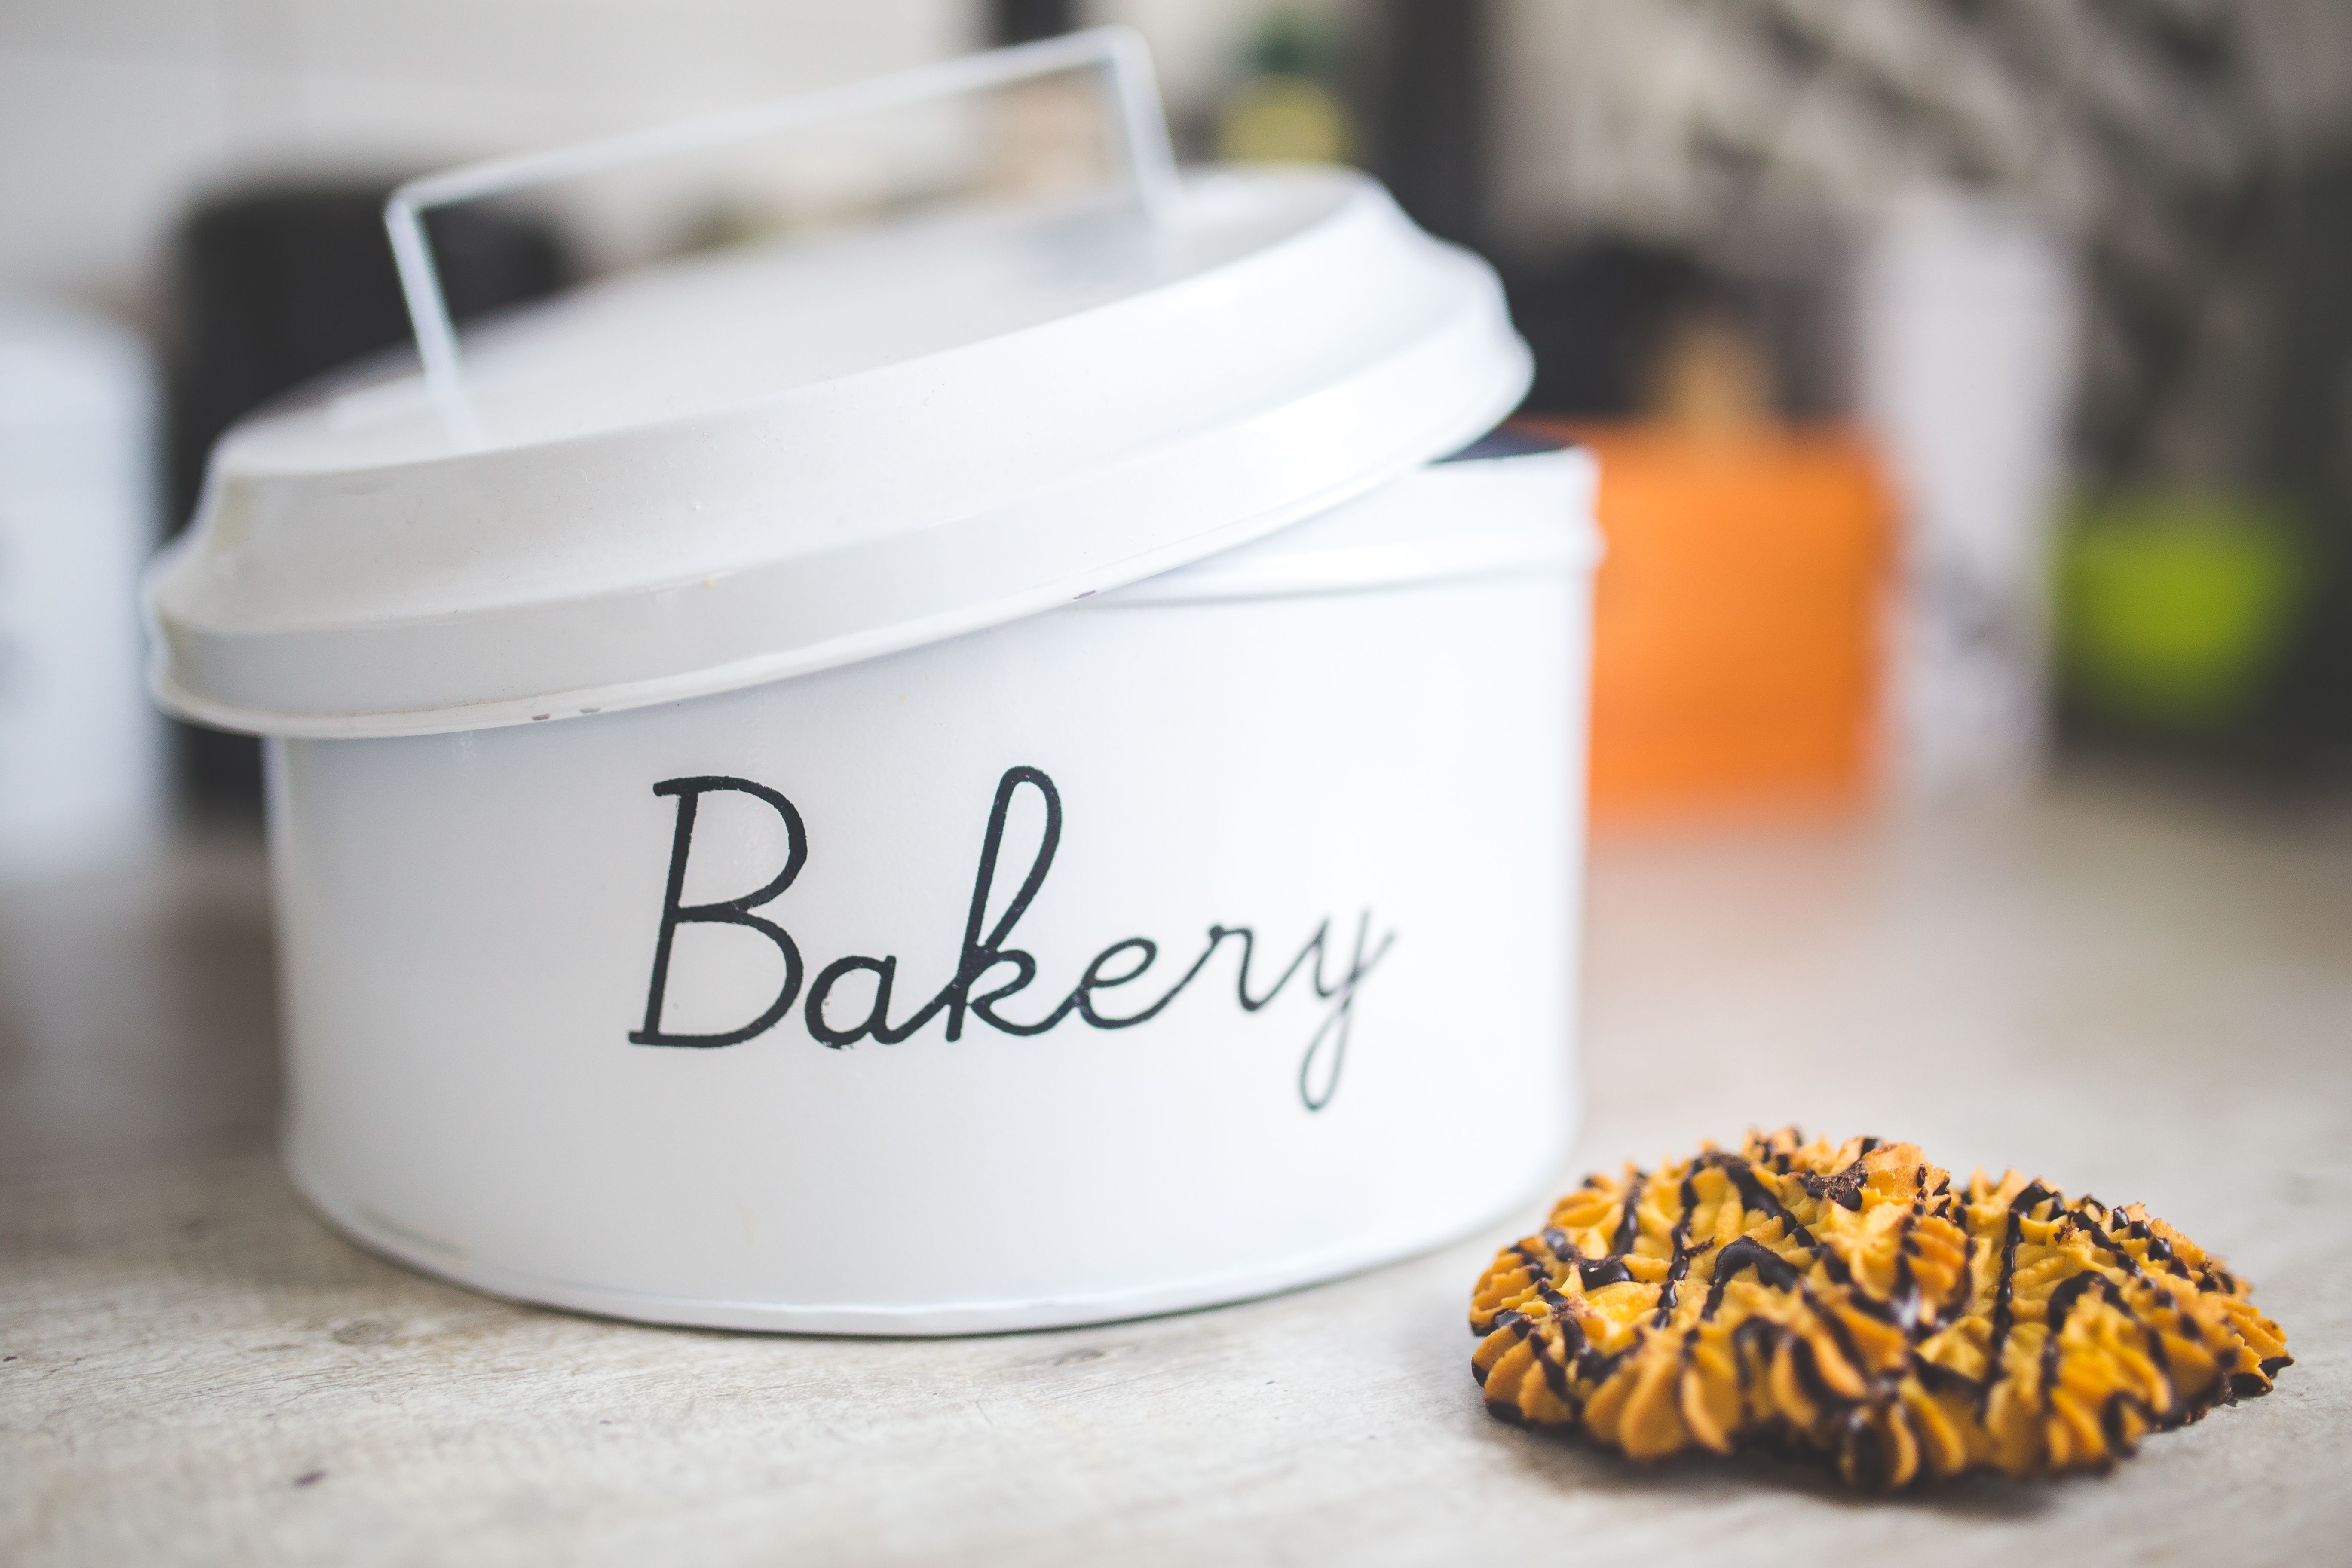
food, lid, vegetarian food, pumpkin, label